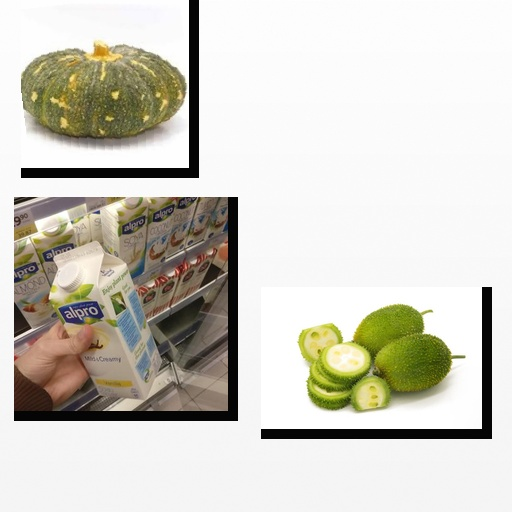
Food items: spiny_gourd, pumpkin, soyghurt